Laughter (2020 film)

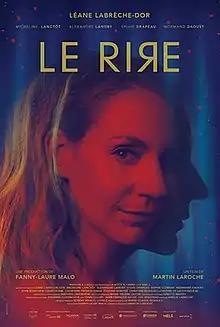
Film poster

Laughter is a Canadian drama film, directed by Martin Laroche and released in 2020. The film stars Léane Labrèche-Dor as Valérie, a woman who was the sole survivor of a massacre in her hometown several years earlier in the midst of a civil war; although she has successfully rebuilt her life with a job in a long-term care home and a new romantic relationship with Gabriel (Alexandre Landry), she still struggles with survivor's guilt until the arrival of Jeanne (Micheline Lanctôt), a new patient at the home, gives her a new perspective on life.